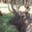
Label: deer